A1 Mine Settlement

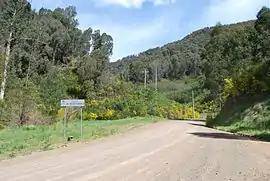
Entering A1 Mining Settlement from Jamieson

A1 Mine Settlement is a locality in Victoria, Australia, located north of Woods Point on the Mansfield - Woods Point Road, in the Shire of Mansfield. The town has also been known as Castle Reef, Castle Point, and Raspberry Creek.